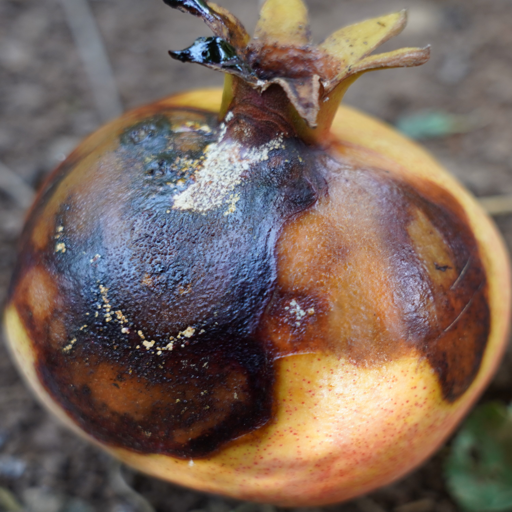
Label: Ectomyelois ceratoniae